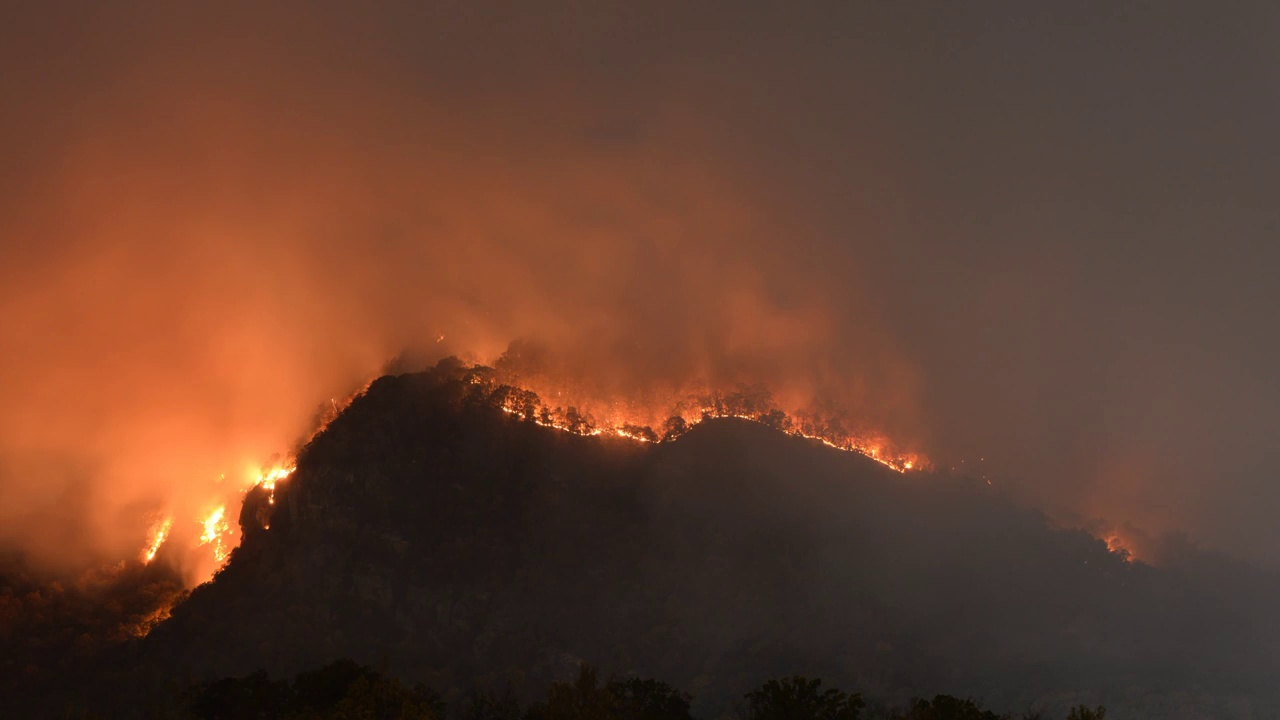
Fire: yes
Smoke: yes